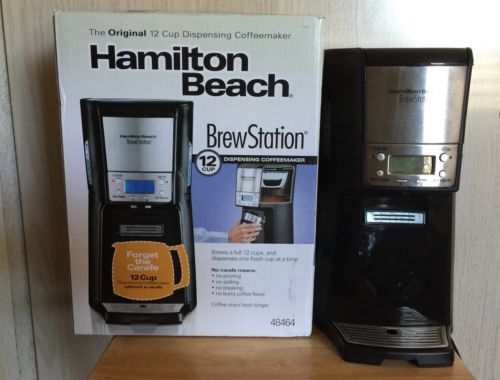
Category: coffee maker